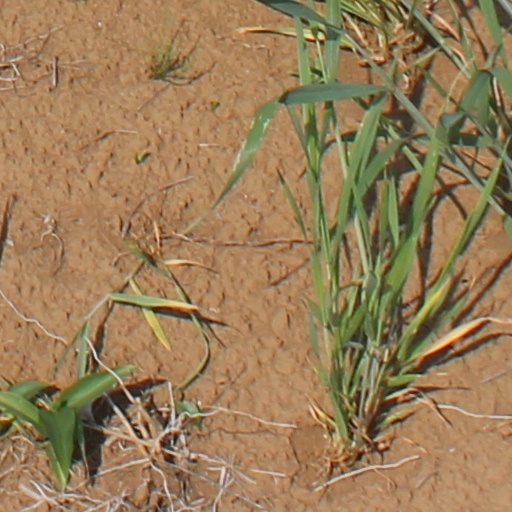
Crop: wheat